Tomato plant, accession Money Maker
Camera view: vertical (180 deg); turntable rotation: 120 degrees
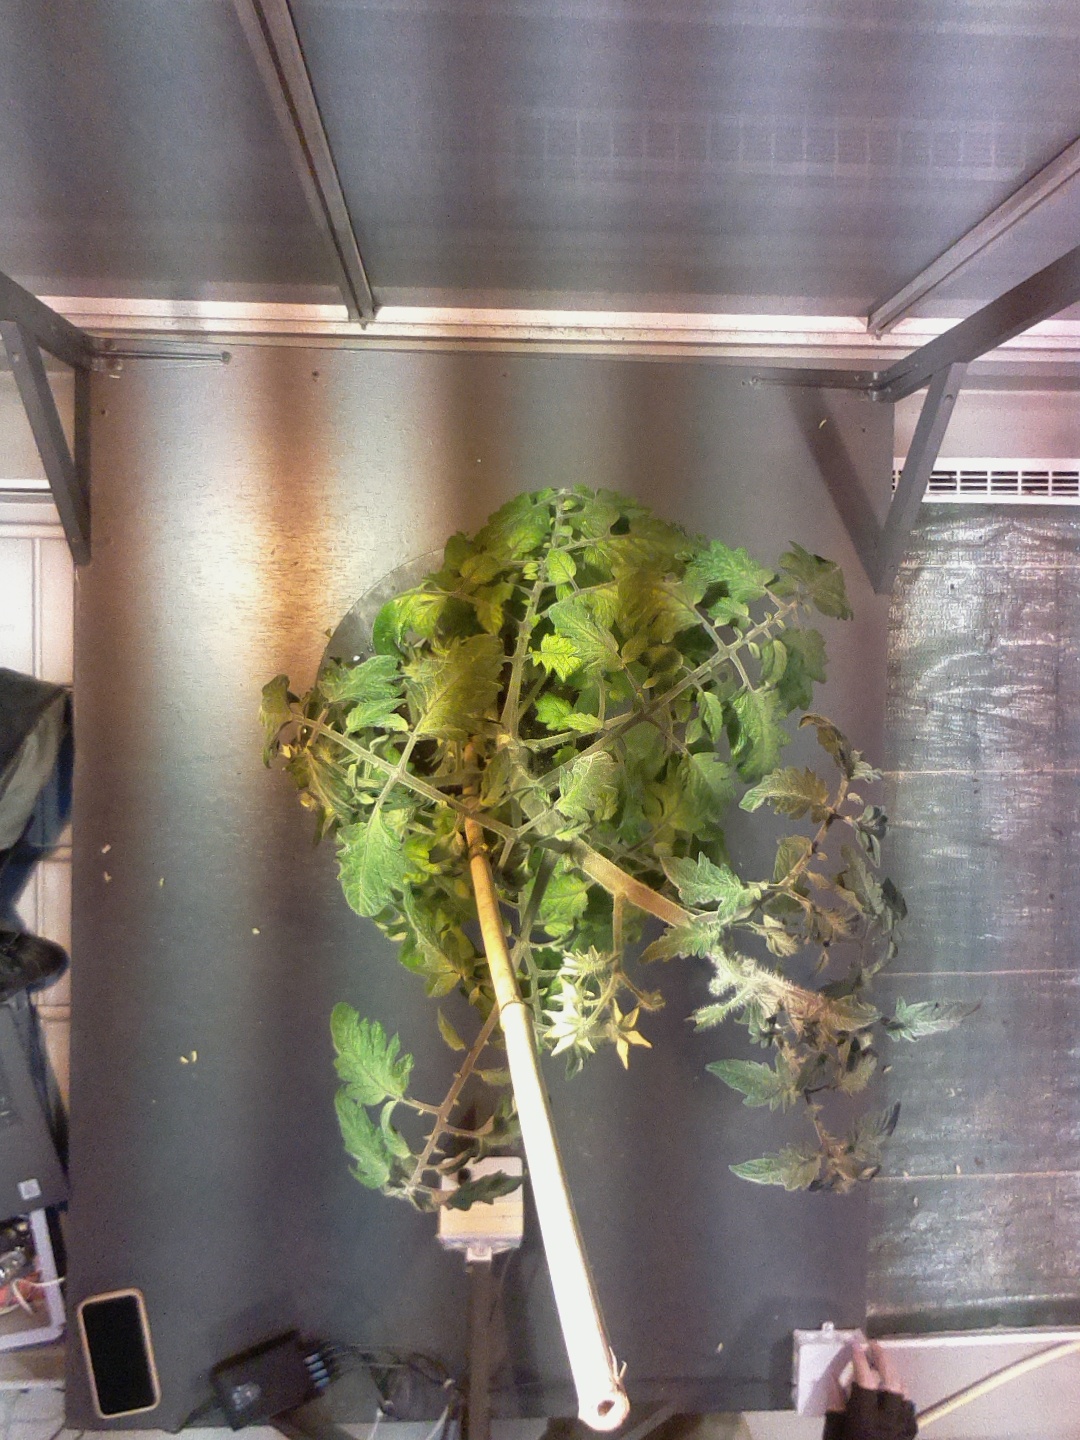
BBCH growth stage 71: 10%-20% of final fruit size